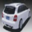
Label: automobile